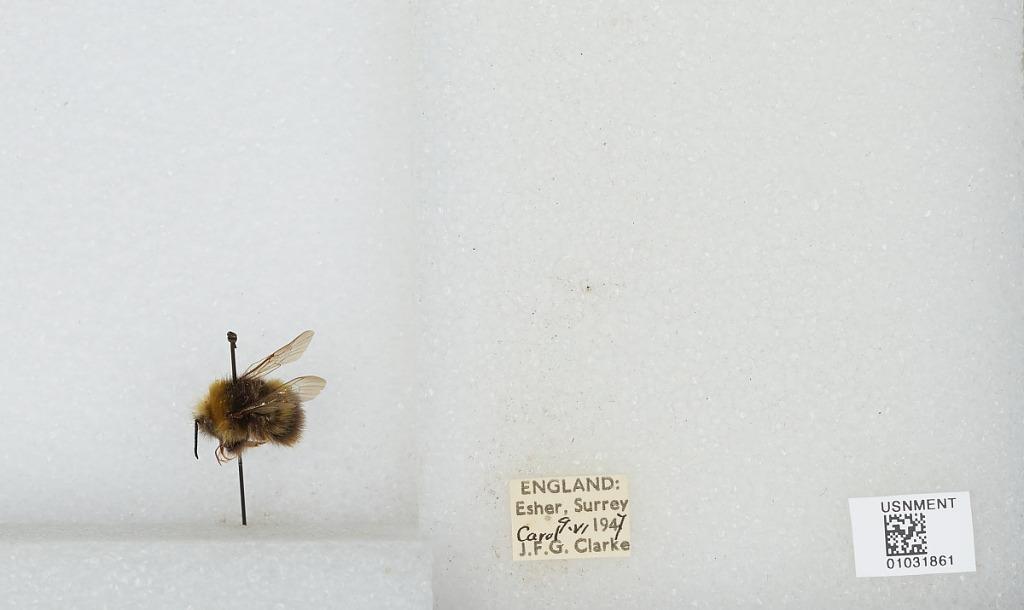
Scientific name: Bombus (Pyrobombus) pratorum (Linnaeus)
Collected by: C. Clarke
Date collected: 1947-6-9
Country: United Kingdom
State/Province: England
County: Surrey
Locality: Esher
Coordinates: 51.3691, -0.365